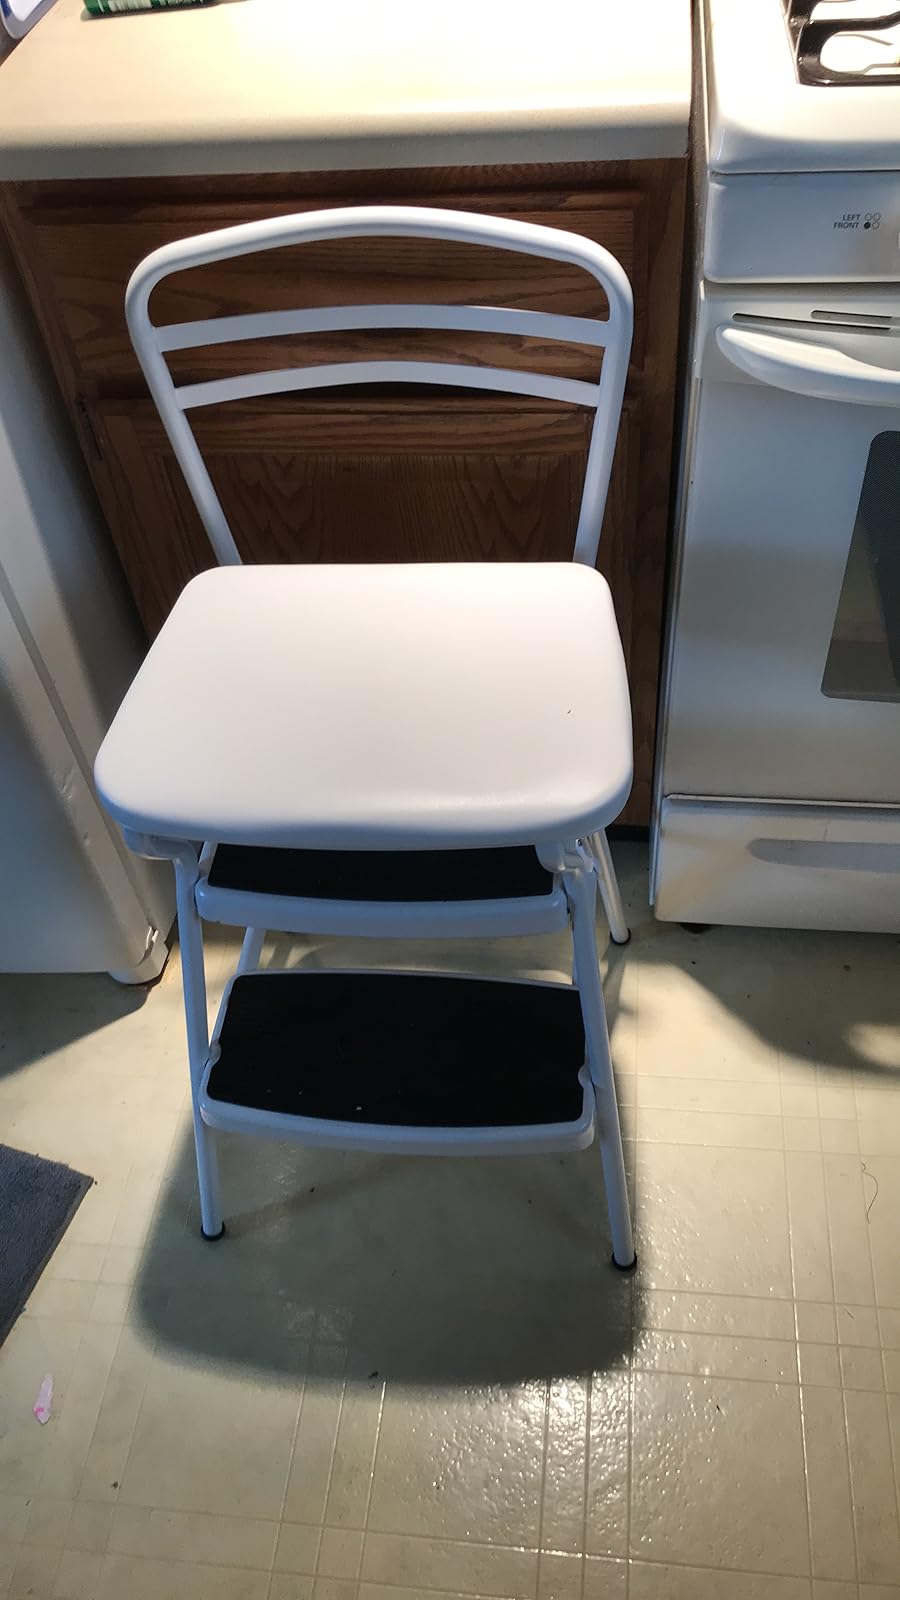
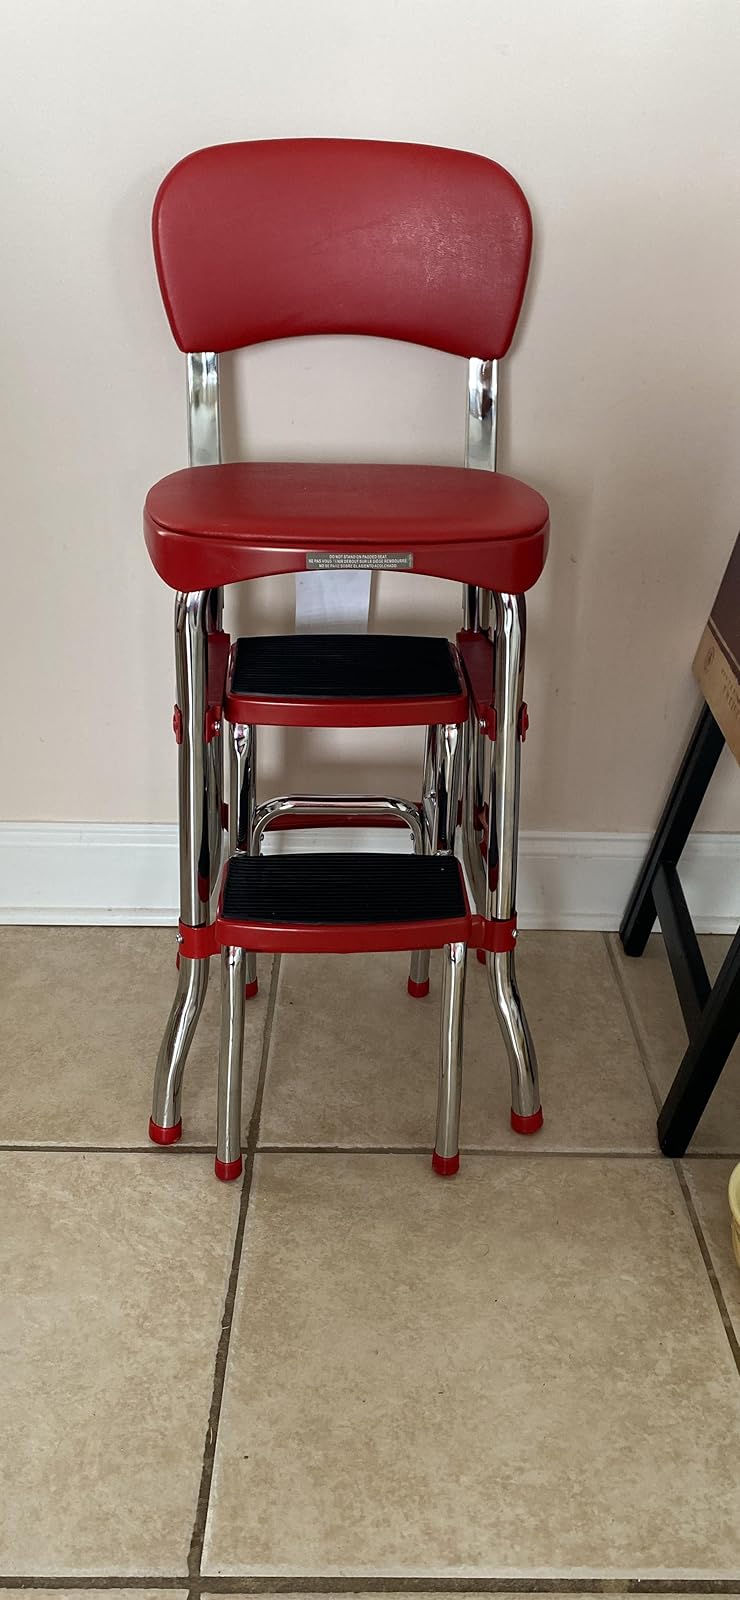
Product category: items_chair
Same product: no